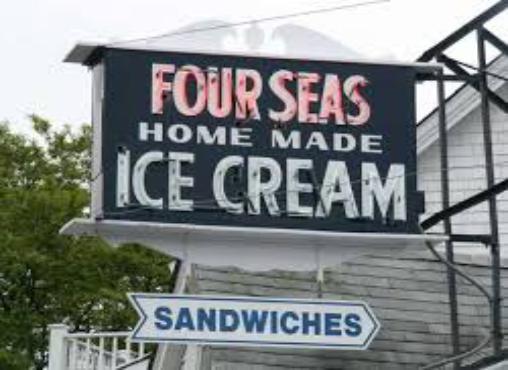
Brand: Four Seas Ice Cream
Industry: Food